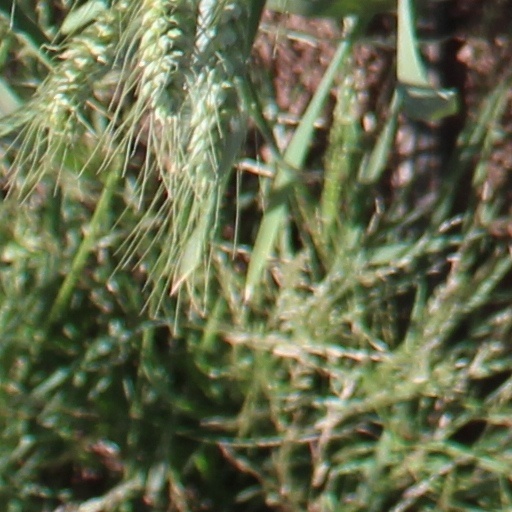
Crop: wheat